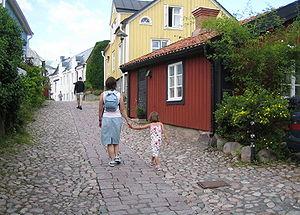
Oskarshamn est une ville de Suède, chef-lieu de la commune d'Oskarshamn, dans le comté de Kalmar. 17 258 personnes y vivent. La ville est fondée en 1856 par Oscar Iᵉʳ, roi de Suède 1844-1859.